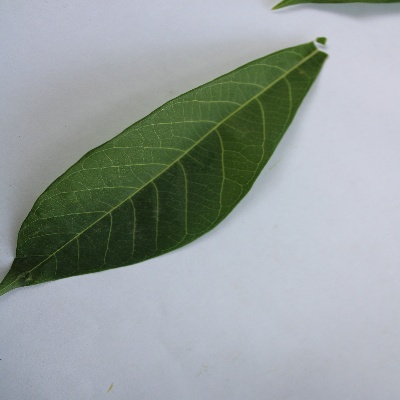
Crop: Cassava
Condition: healthy